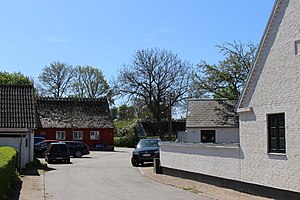
Herstedvester / Bygninger i Herstedvester landsby / Herstedvester Rytterskole
Herstedvester Rytterskole lå i det nu røde stråtækte hus i Storestræde 22.
Herstedvester landsby
Herstedvester er en bydel i Storkøbenhavn, beliggende i Albertslund Kommune. Kommunen har 27.731 indbyggere. Oprindeligt var den én af Hedeboegnens mange landsbyer, en af dem med egen kirke og det udgør derfor også et ejerlav og et sogn. Hersted kommer enten af mandsnavnet '*Hæri' eller flertal af det gammeldanske substantiv hær, som betyder 'kriger'. Herstedvester betyder altså "Hæris sted" eller "Krigernes bebyggelsessted". Forstavelsen hær i betydningen 'kriger' findes i flere danske stednavne, f.eks. Herlev.